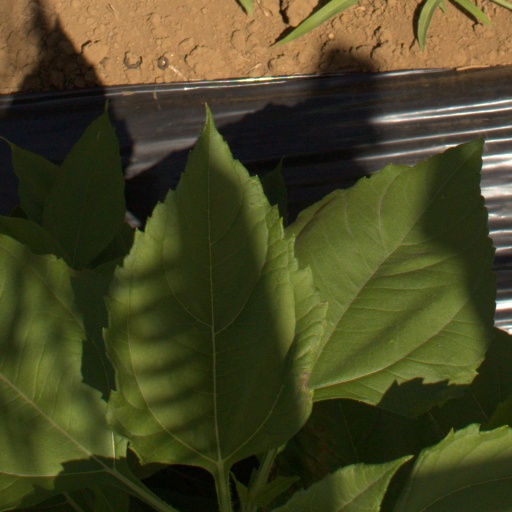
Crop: Jerusalem artichoke